Arthur Midy

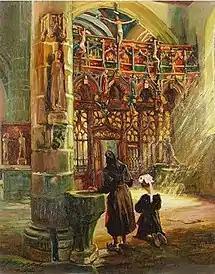
Interior of the Chapel at Saint-Fiacre

Arthur Midy (18 March 1877 – 18 March 1944) was a French landscape and genre painter.